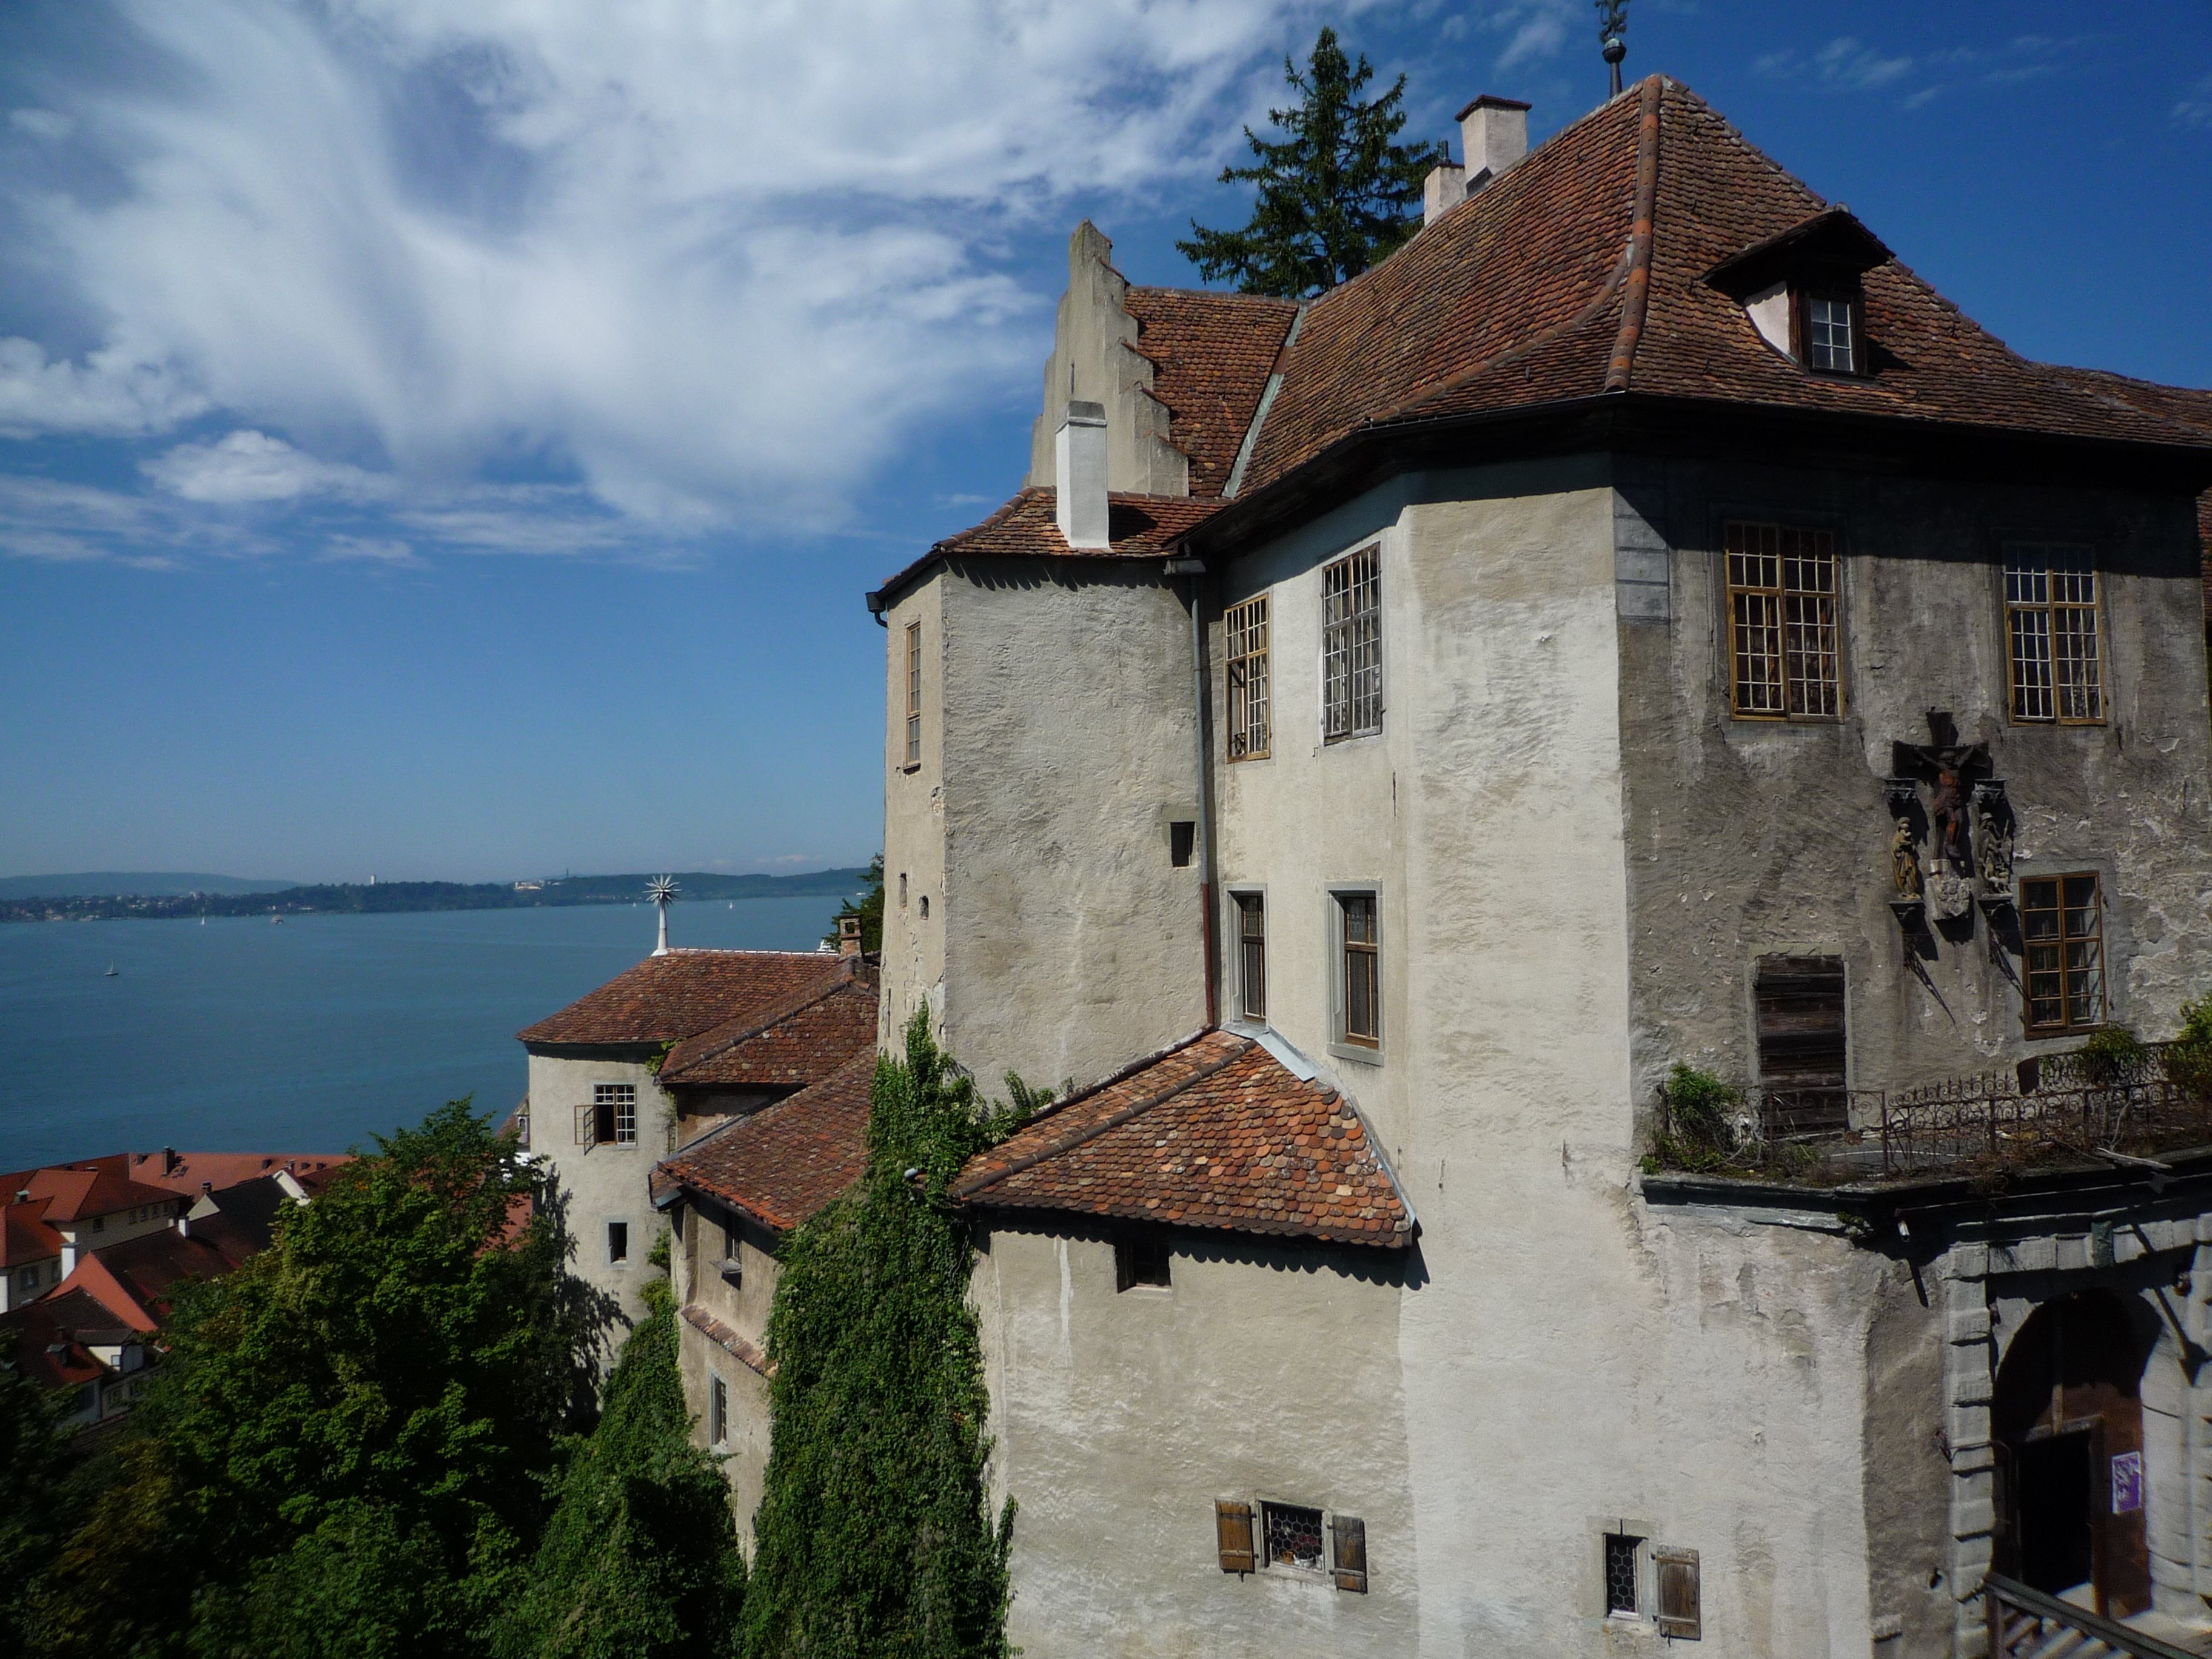
architecture, house, town, building, chateau, vacation, village, tower, cottage, castle, tourism, elder, monastery, estate, meersburg, lake constance, rural area, old castle, burg meersburg, hillside castle